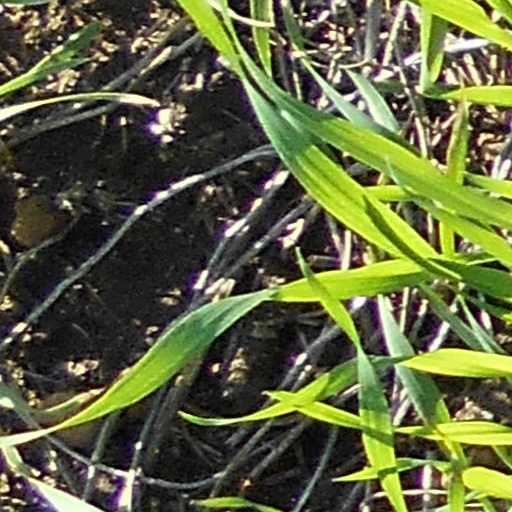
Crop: wheat